Tango & Cash

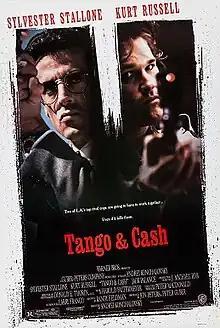
Theatrical release poster

Tango & Cash is a 1989 American buddy cop action comedy film starring Sylvester Stallone, Kurt Russell, Jack Palance, and Teri Hatcher. The film follows the titular pair of rival police detectives who are forced to work together after a criminal mastermind frames them for murder.